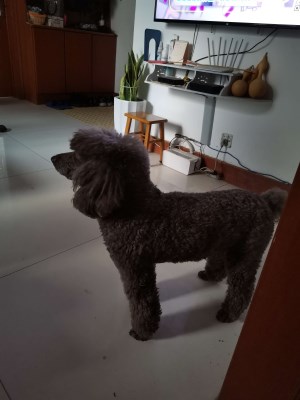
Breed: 7449-n000128-teddy